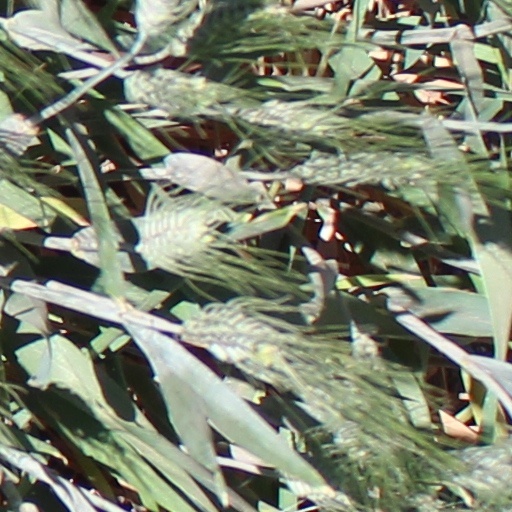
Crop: wheat